Hans Kohnert

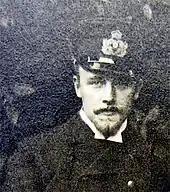
Hans Kohn, officer of the German Imperial Marine, 1915

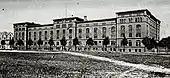
barracks of the III. sea artillery, Bremerhaven-Lehe, about 1900

During World War II the factory, the wood storage and office and residential buildings on the Geeste river, the timber harbour of Geestemünde, the old company's port and the lumber wharf at Schönianstrasse and Borriesstrasse (Geestemünde) were destroyed by Allied bombers during the night of the Strategic bombing of Bremerhaven (18 September 1944). The company was never able to recover from the destruction in the post-war period. After the death of his elder brother, Gerhard Kohnert, in 1962, Hans Kohnert took over the furniture industry Meller Möbelfabrik (MMM) as well, which had been founded by Gerhard in 1909 in Melle near Osnabrück. After the war, the latter had already been closely linked to the timber import company (P & K) through a profit transfer agreement (1956–1966), which contributed to the fact that MMM did not make the necessary investment and modernize to cope with the fierce completion in this market. In 1966, MMM was sold to the main creditors to forestall liquidation. In January 1975, MMM finally went bankrupt under the new owners. The company Pundt & Kohnert in Bremerhaven was dissolved after Hans Kohnert's death in 1967.